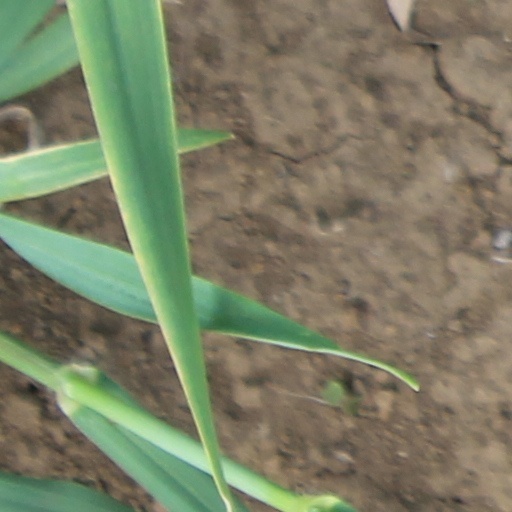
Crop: wheat